Ottoman Socialist Party

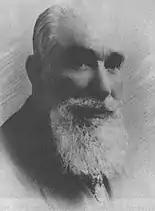
Refik Nevzat, socialist politician during the Second Constitutional Era.

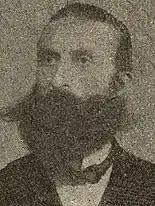
Avnullah Kâzımî, one of the early socialists.

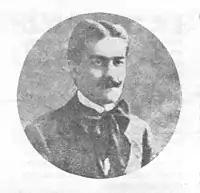
Baha Tevfik

Before the formation of the party, socialist parties or groupings only existed among the Ottoman Empire's minorities, the Selanik predominantly Jewish Socialist Workers' Federation and Bulgarian left-wing party called People's Federative Party (Bulgarian Section), as well as to some Bulgarian "narrow socialists", who worked there. On the other hand, there were the Istanbul Greek Socialist Center, the Social Democrat Hunchakian Party, the Armenian Revolutionary Federation. As Ezel Kural Shaw has written in her "History of the Ottoman Empire and modern Turkey", the Ottoman Socialist Party "gained its main support from the Armenian and Bulgarian groups in the Parliament".